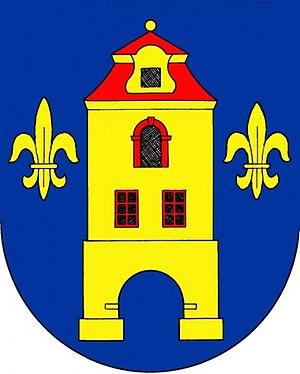
Drhovle est une commune du district de Písek, dans la région de Bohême-du-Sud, en République tchèque. Sa population s'élevait à 570 habitants en 2020.